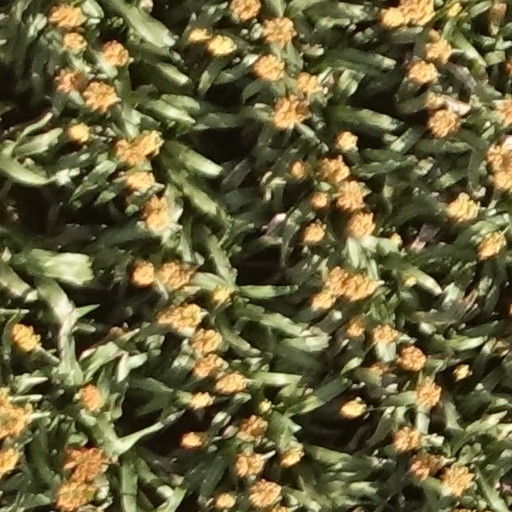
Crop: sorghum